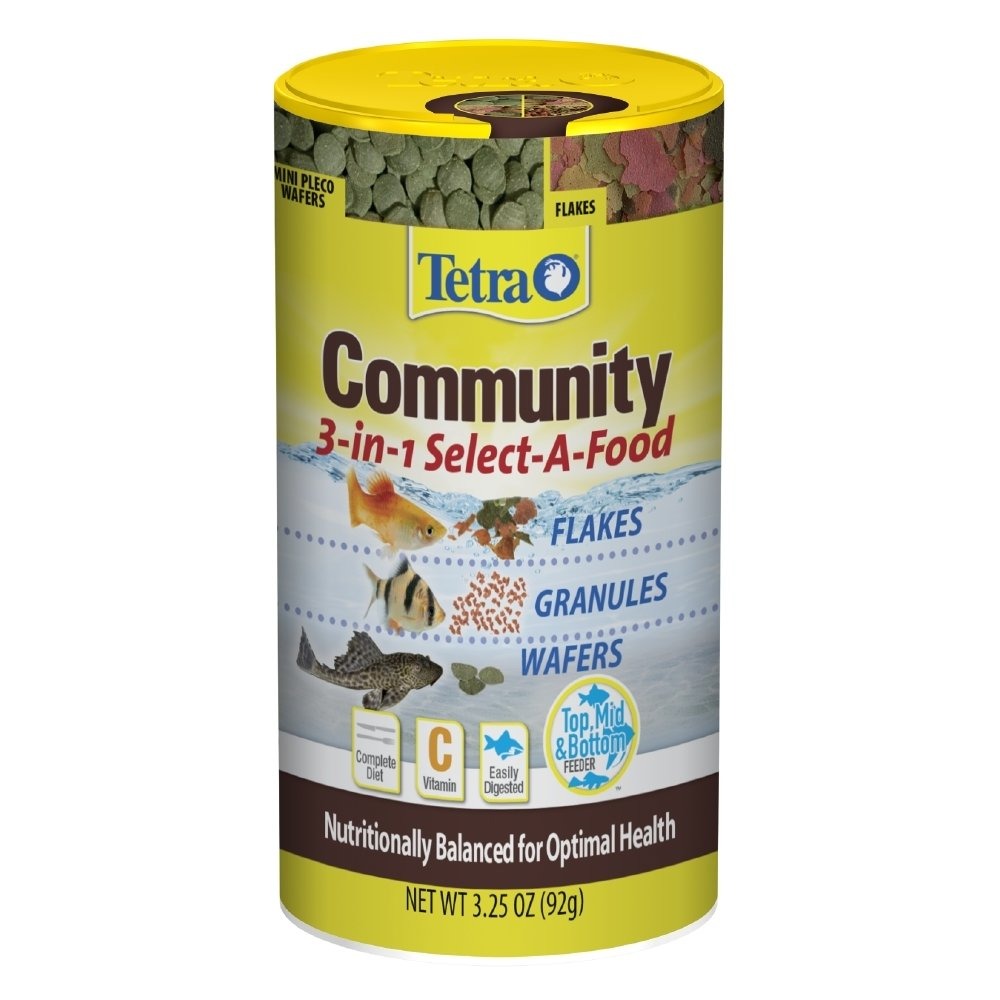
Item Name: Tetra Community Select-A-Food (1 Can), 3.25 oz
Bullet Point 1: Contains three different types of food for various fish diets
Bullet Point 2: Flakes for top water Feeders
Bullet Point 3: Granules for midwinter Feeders
Bullet Point 4: Wafers for bottom Feeders
Value: 1.0
Unit: Piece

Price: 7.99